Alphabet murders

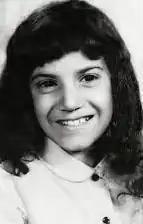
Carmen Colón

At 4:20 p.m. on November 16, 1971, a 10-year-old Puerto Rican child named Carmen Colón disappeared while returning home from an errand in Rochester, New York. According to eyewitnesses, Colón entered the pharmacy her grandmother had instructed her to visit on West Main Street, but left the store upon learning the prescription she had been instructed to collect had not been processed, informing the storeowner, Jack Corbin: "I got to go. I got to go." She was then observed entering a car parked close to the pharmacy. Colón was reported missing to the Rochester Police Department at 7:50 p.m.